List of international presidential trips made by Ranil Wickremesinghe

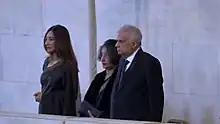
President Wickremesinghe, the First Lady and Sri Lankan High Commissioner to the United Kingdom Saroja Sirisena at Westminster Hall, paying their last respects to Queen Elizabeth II

During his term in office, Ranil Wickremesinghe made 16 foreign trips to 17 countries. Wickremesinghe never visited South America.